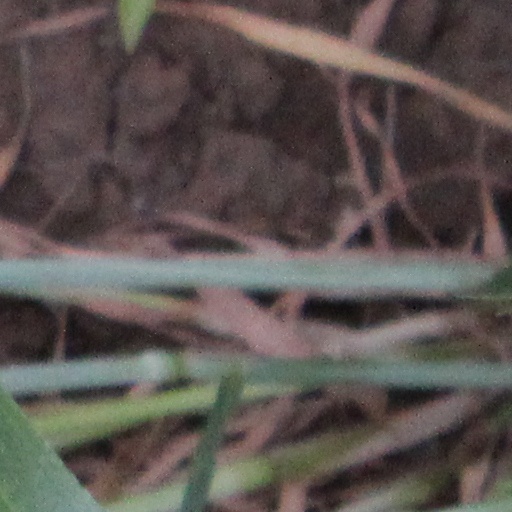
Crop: wheat